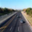
Label: road